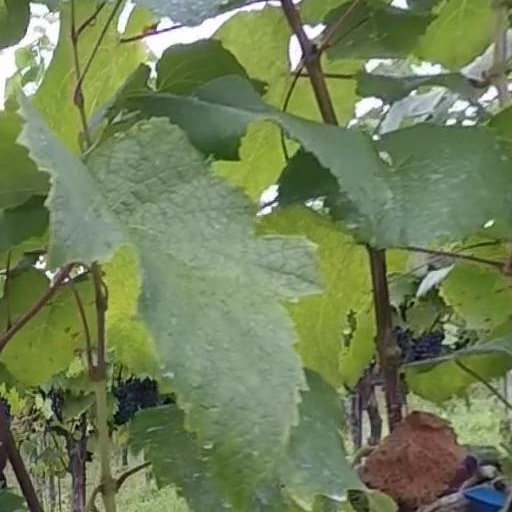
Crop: grape